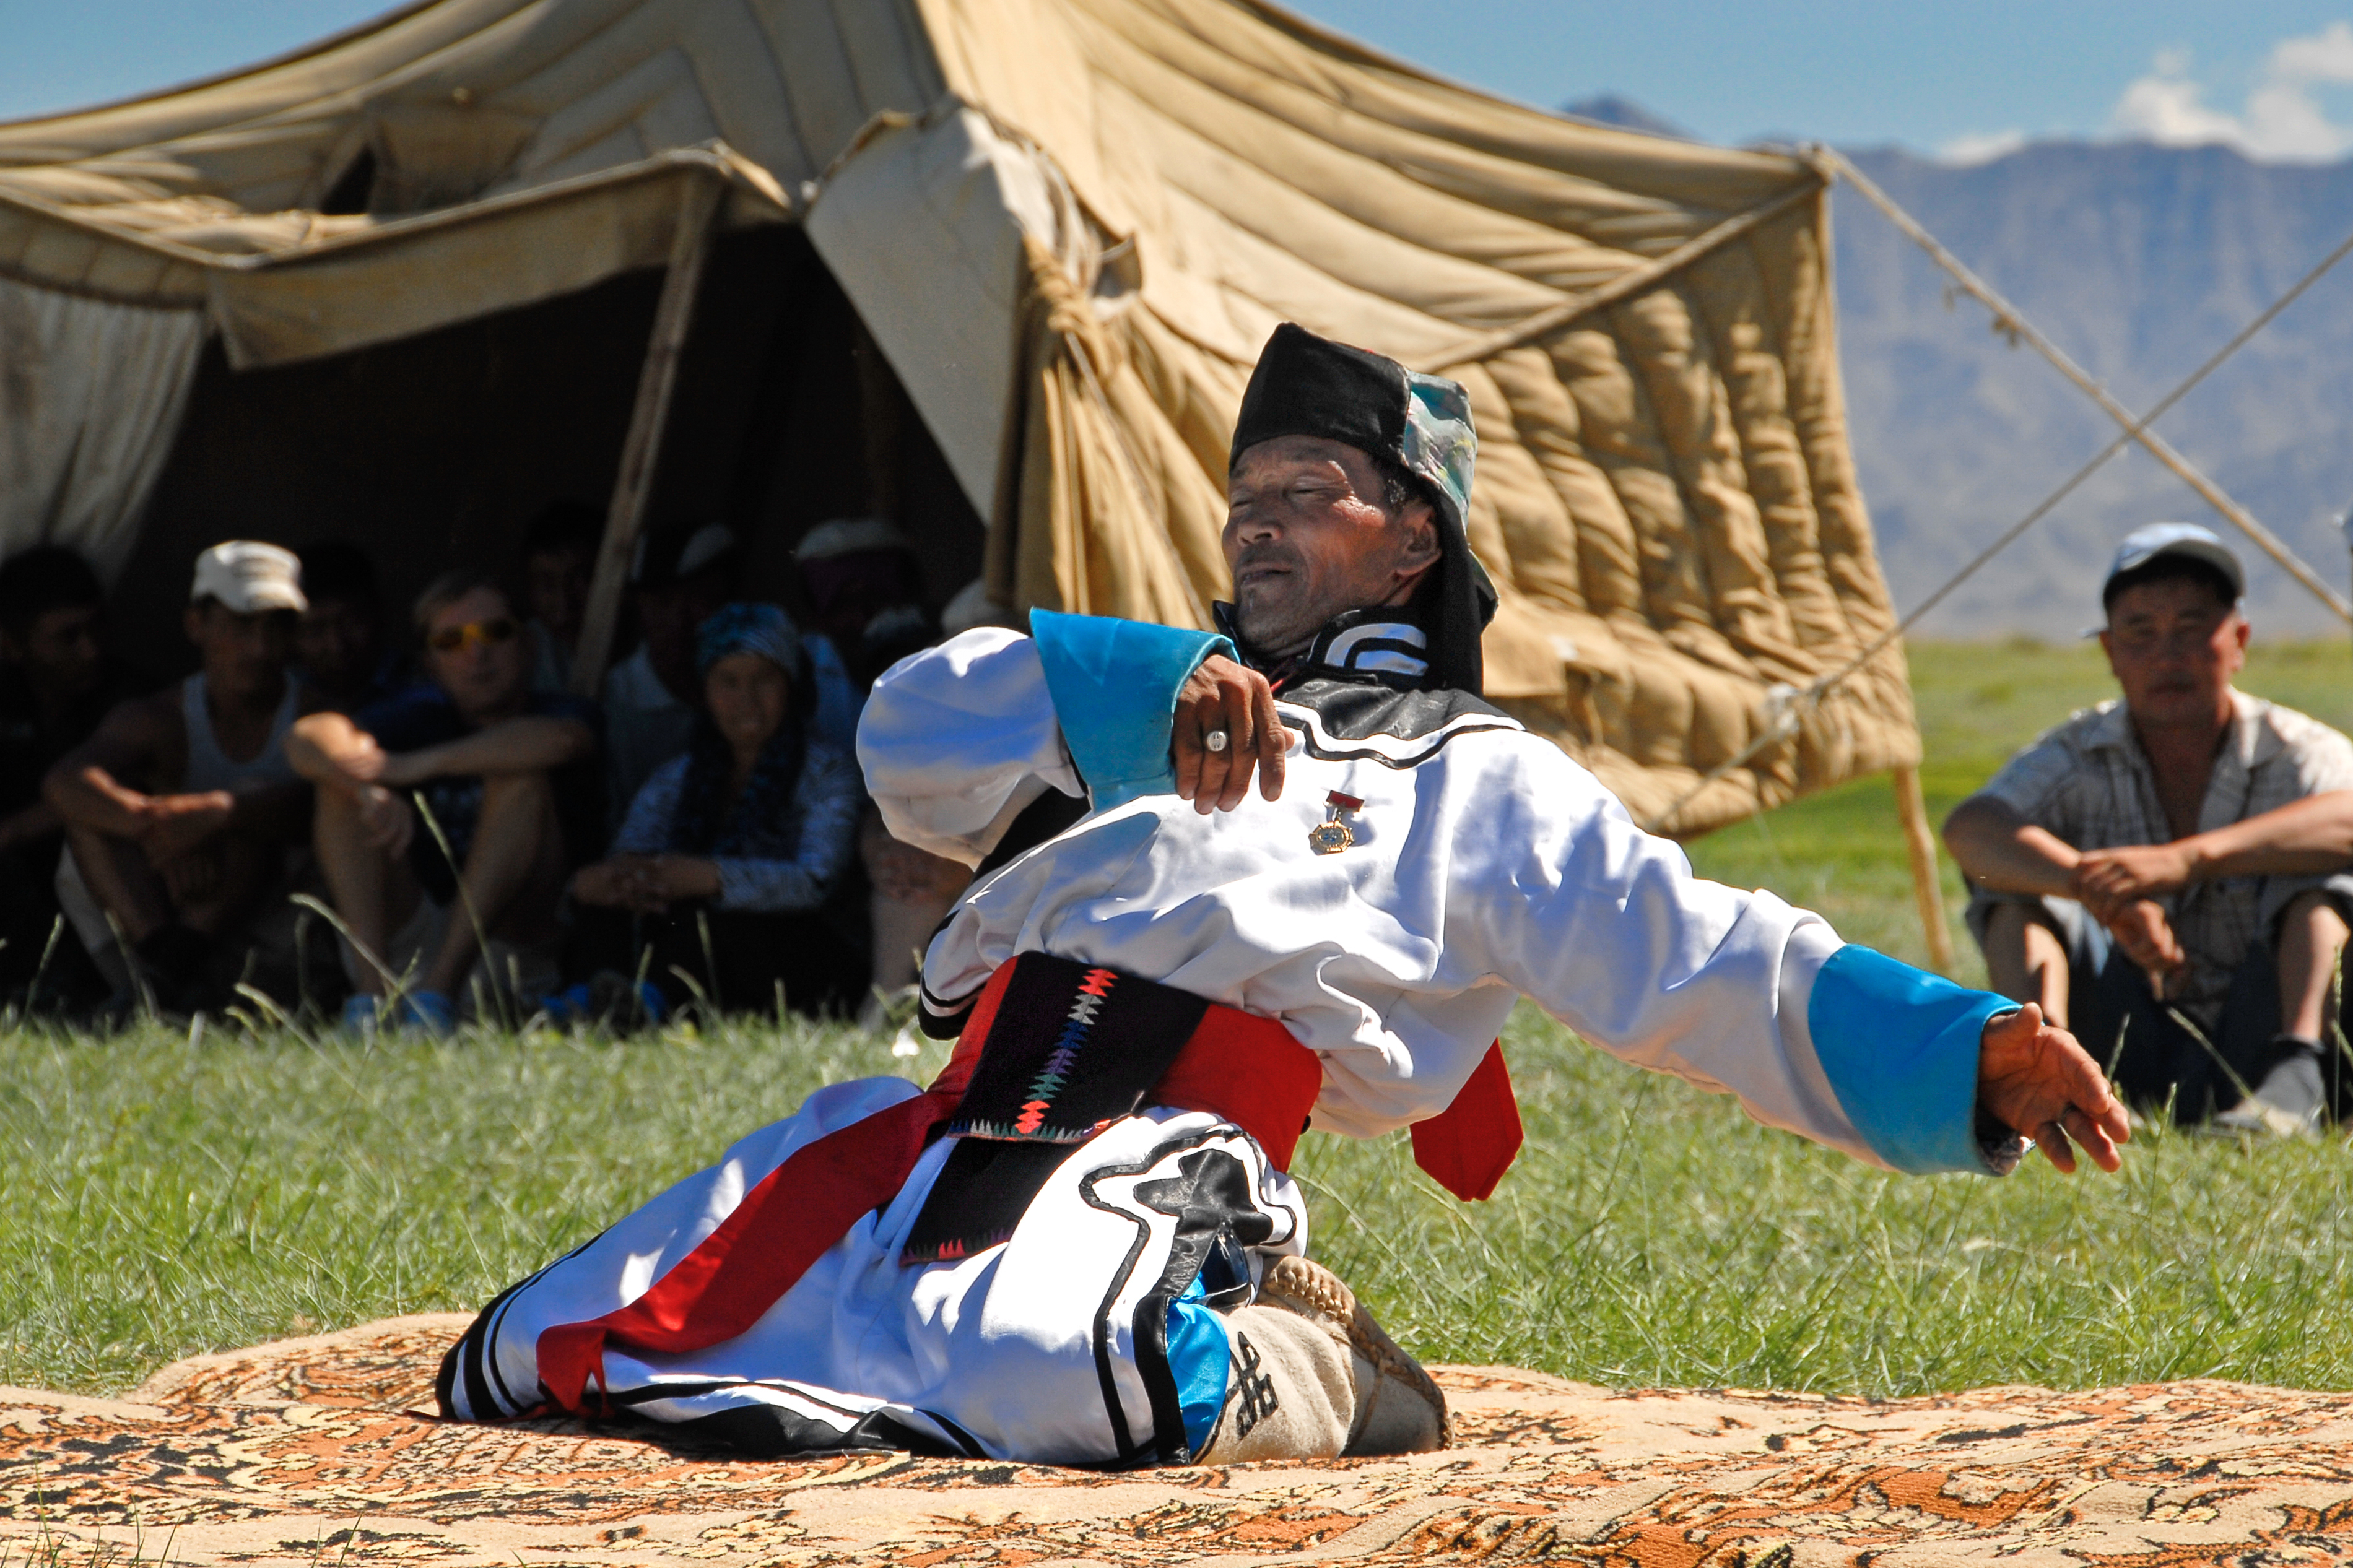
outdoor, people, festival, sports, tradition, costume, traditional, middle ages, mongolia, mongolei, naadam, khovd, serienaadam, mn, chowdaimag, folklore